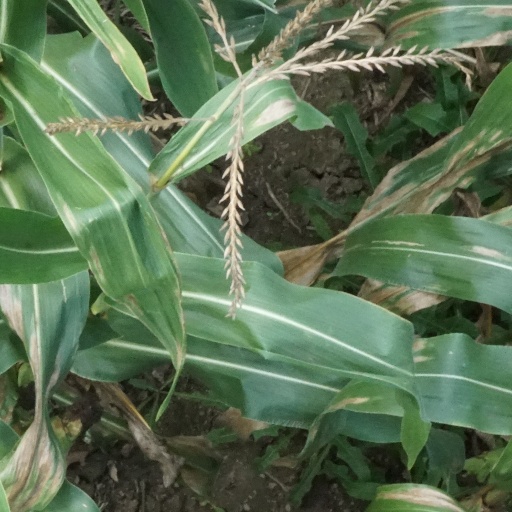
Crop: maize; corn